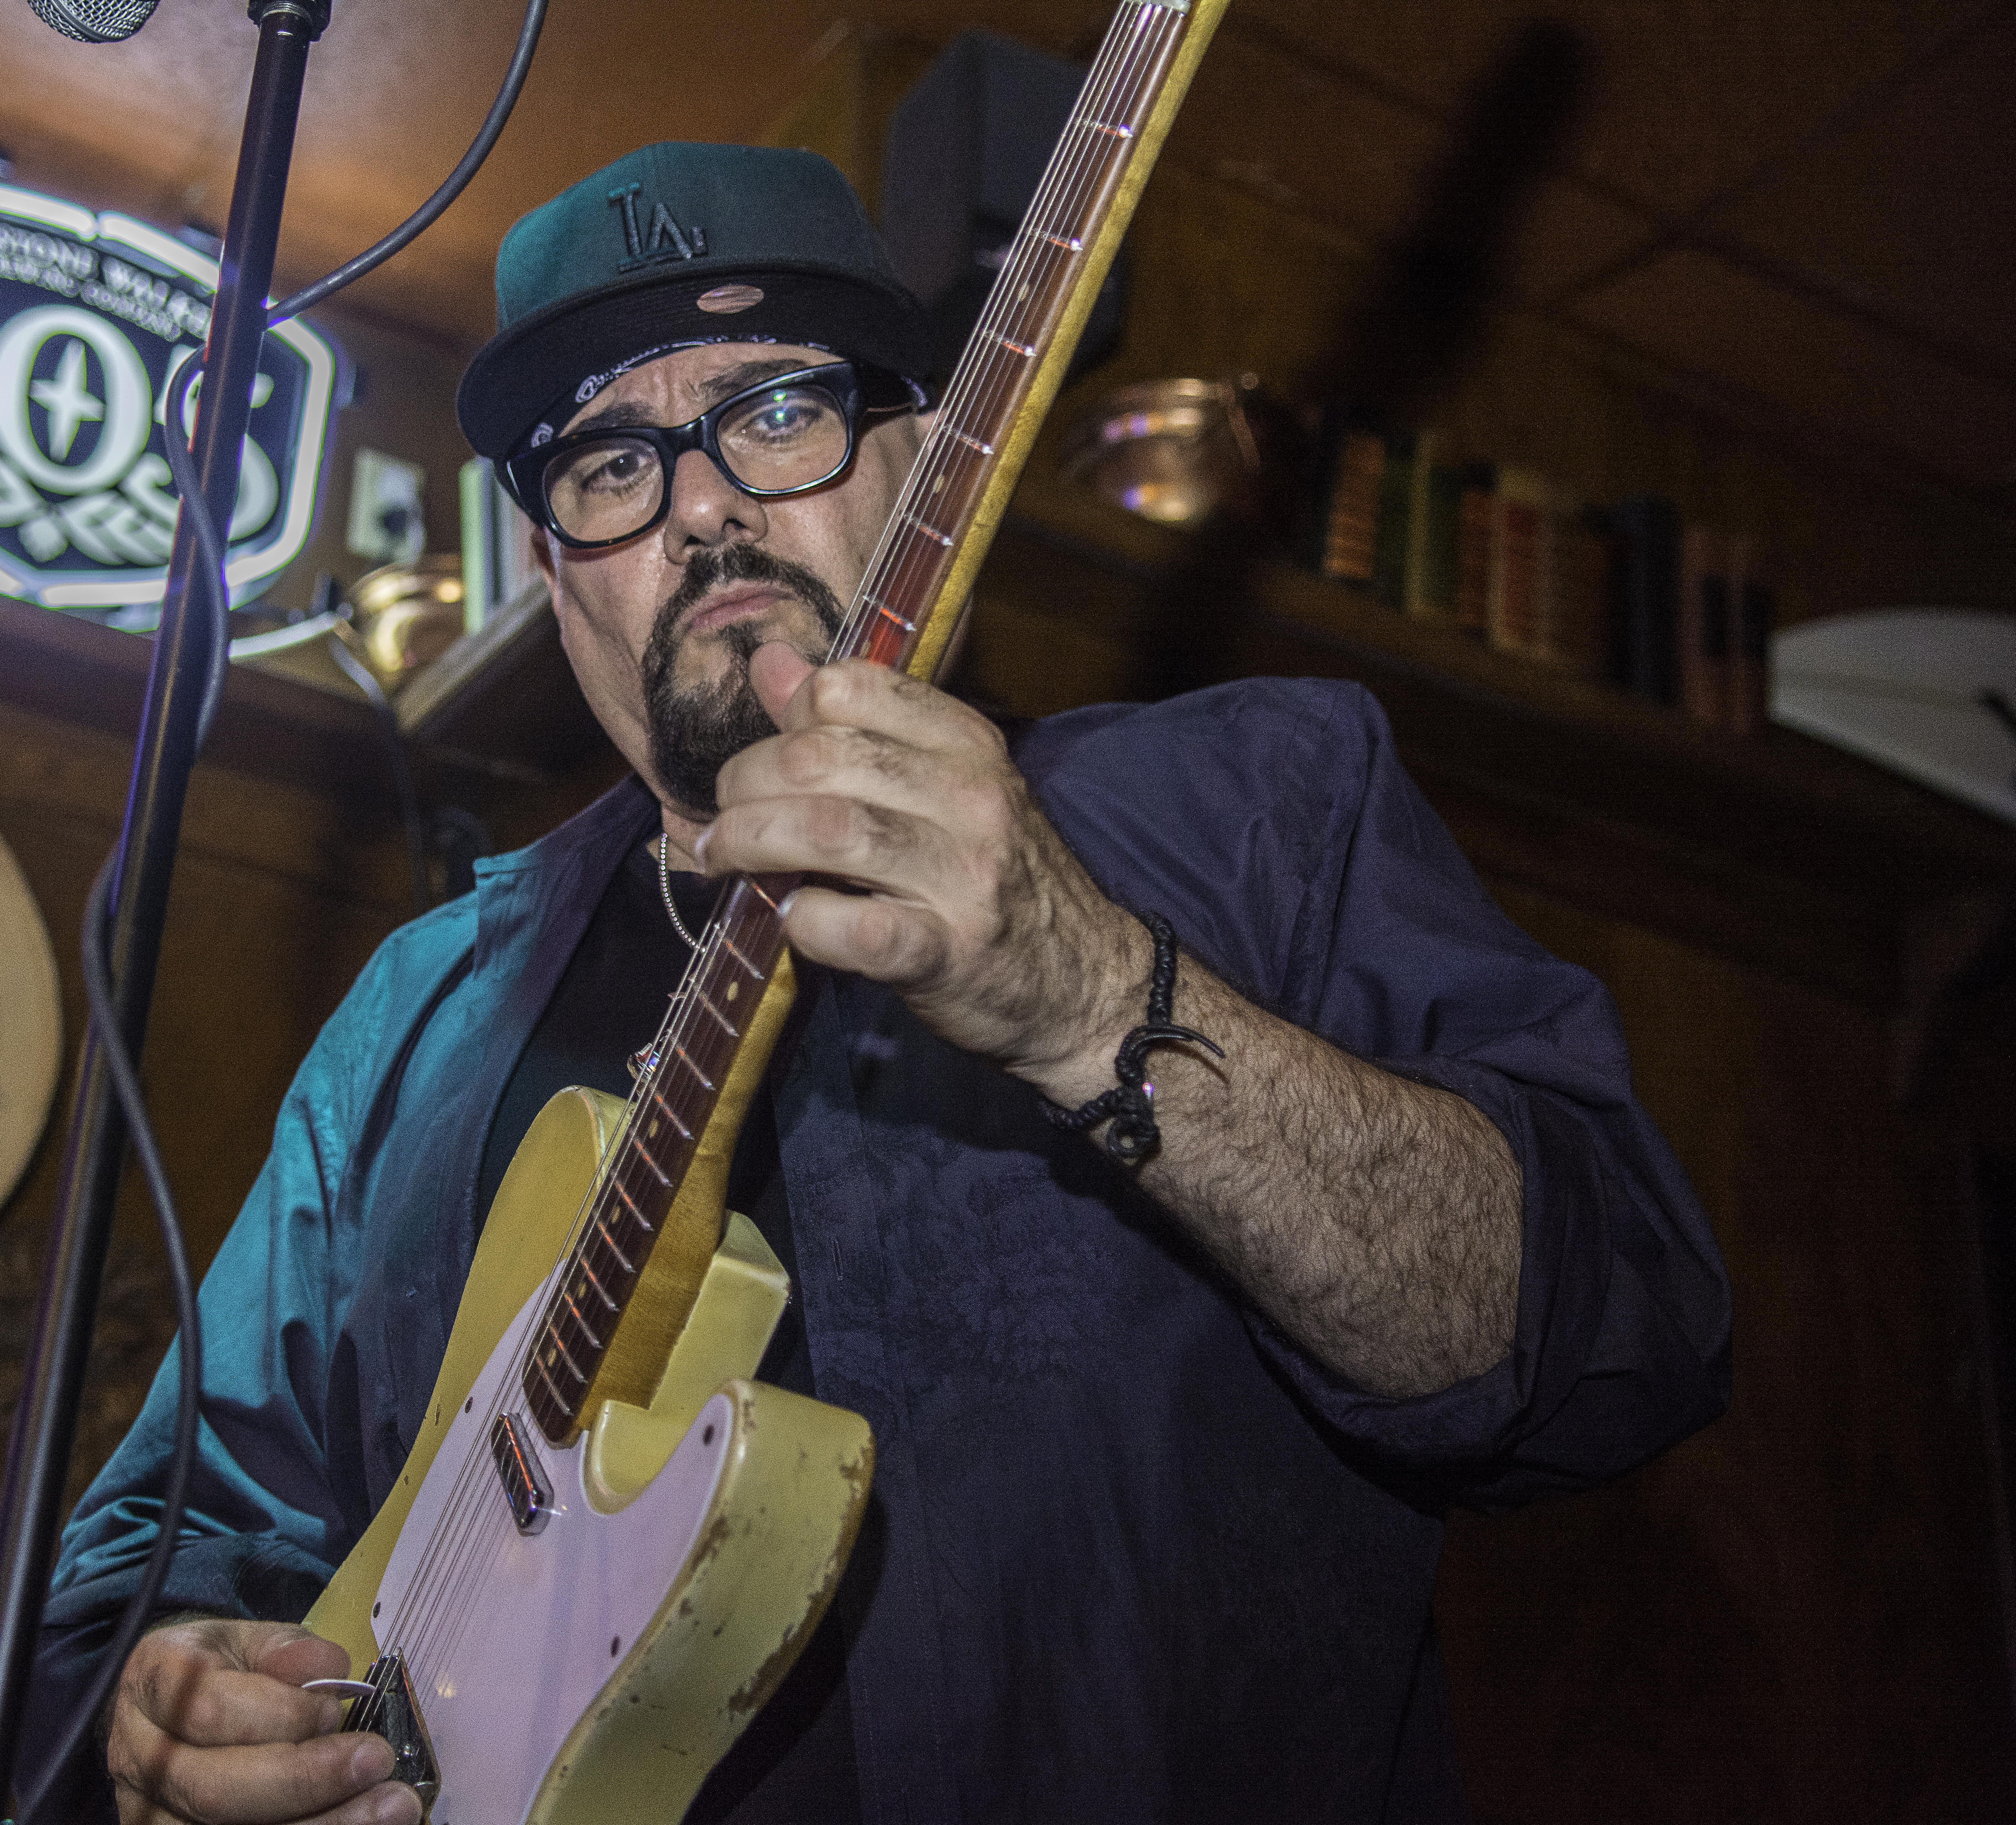
music, night, guitar, musician, musical instrument, blues, bassist, singing, cadillac, guitarist, mauisugarmillsaloon, zack, monday, partycadillac, string instrument, plucked string instruments